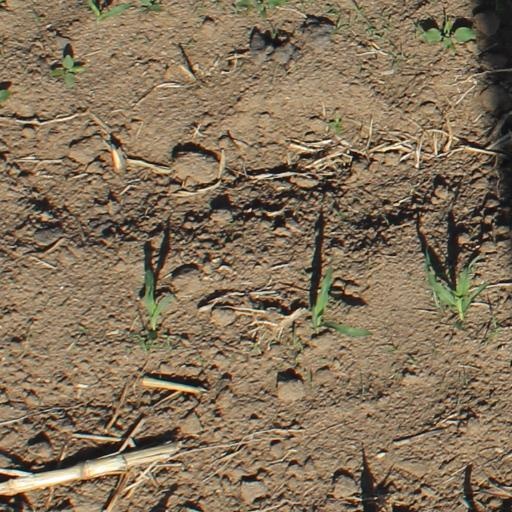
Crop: maize; corn